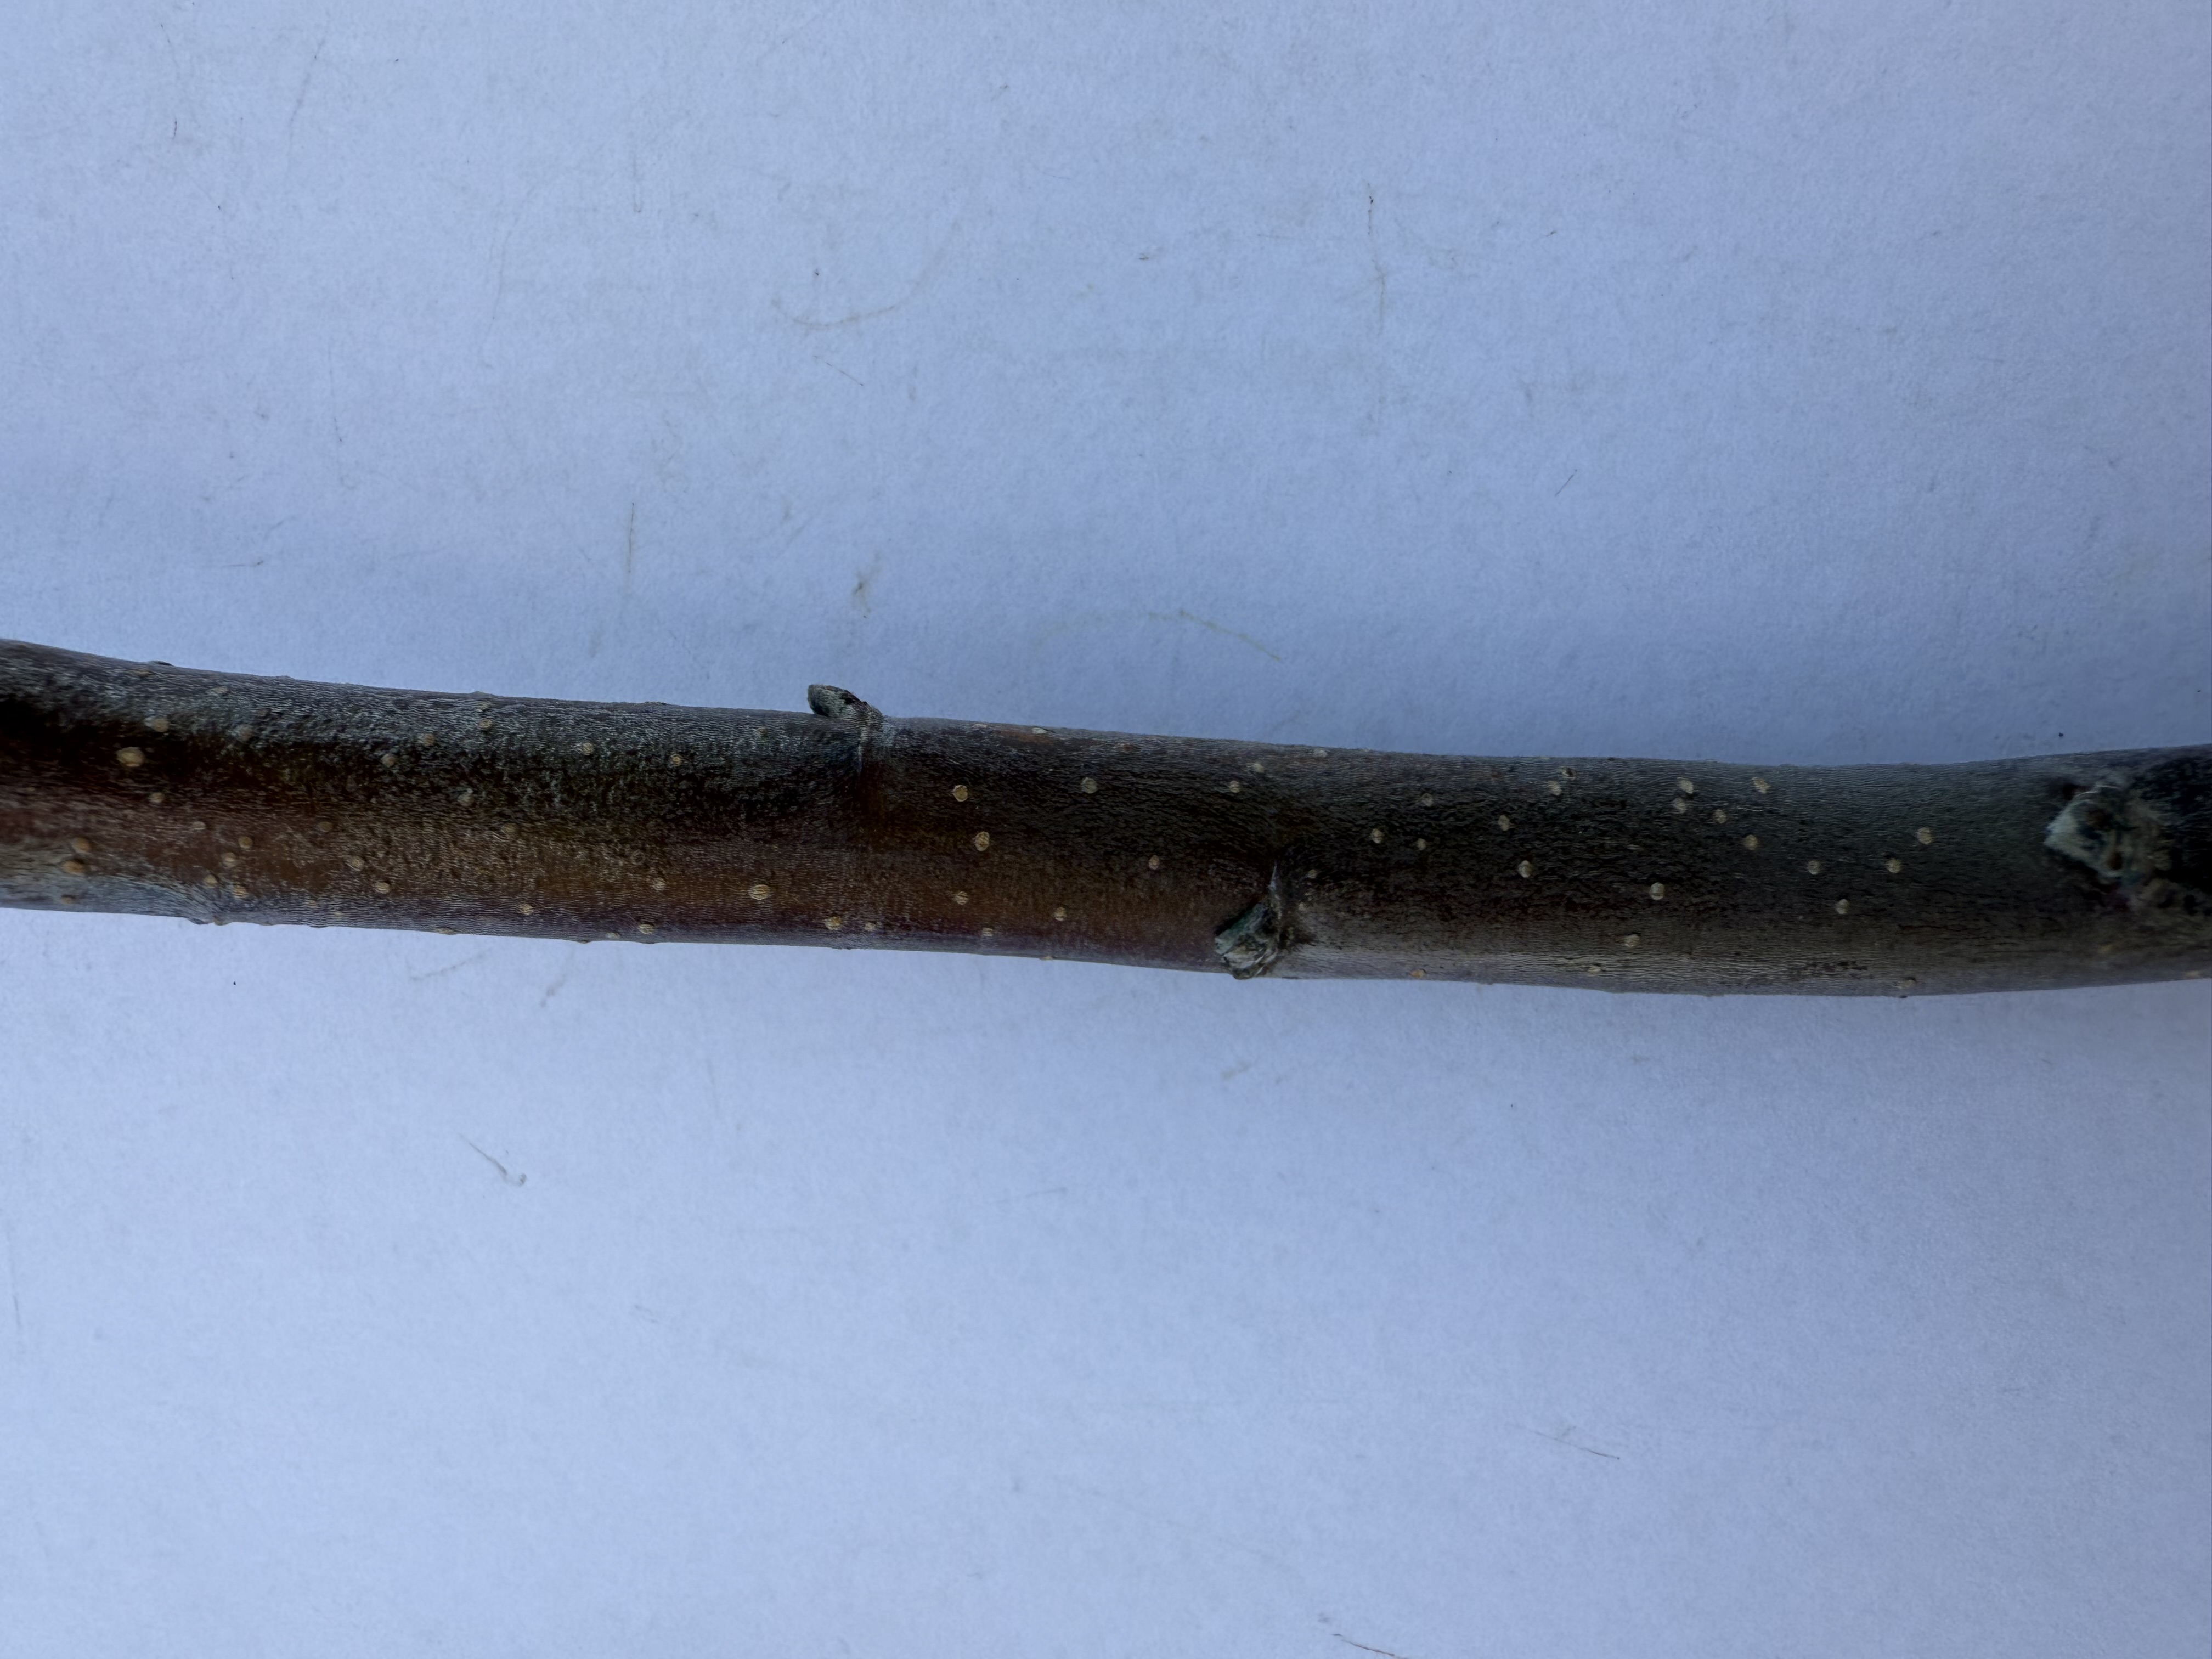
Variety: Fuji Apple